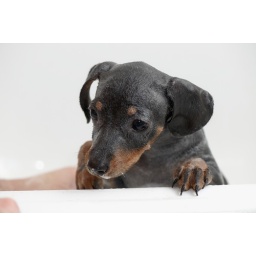
Wet miniature pinscher puppy dog in a bathtube. Close-up.